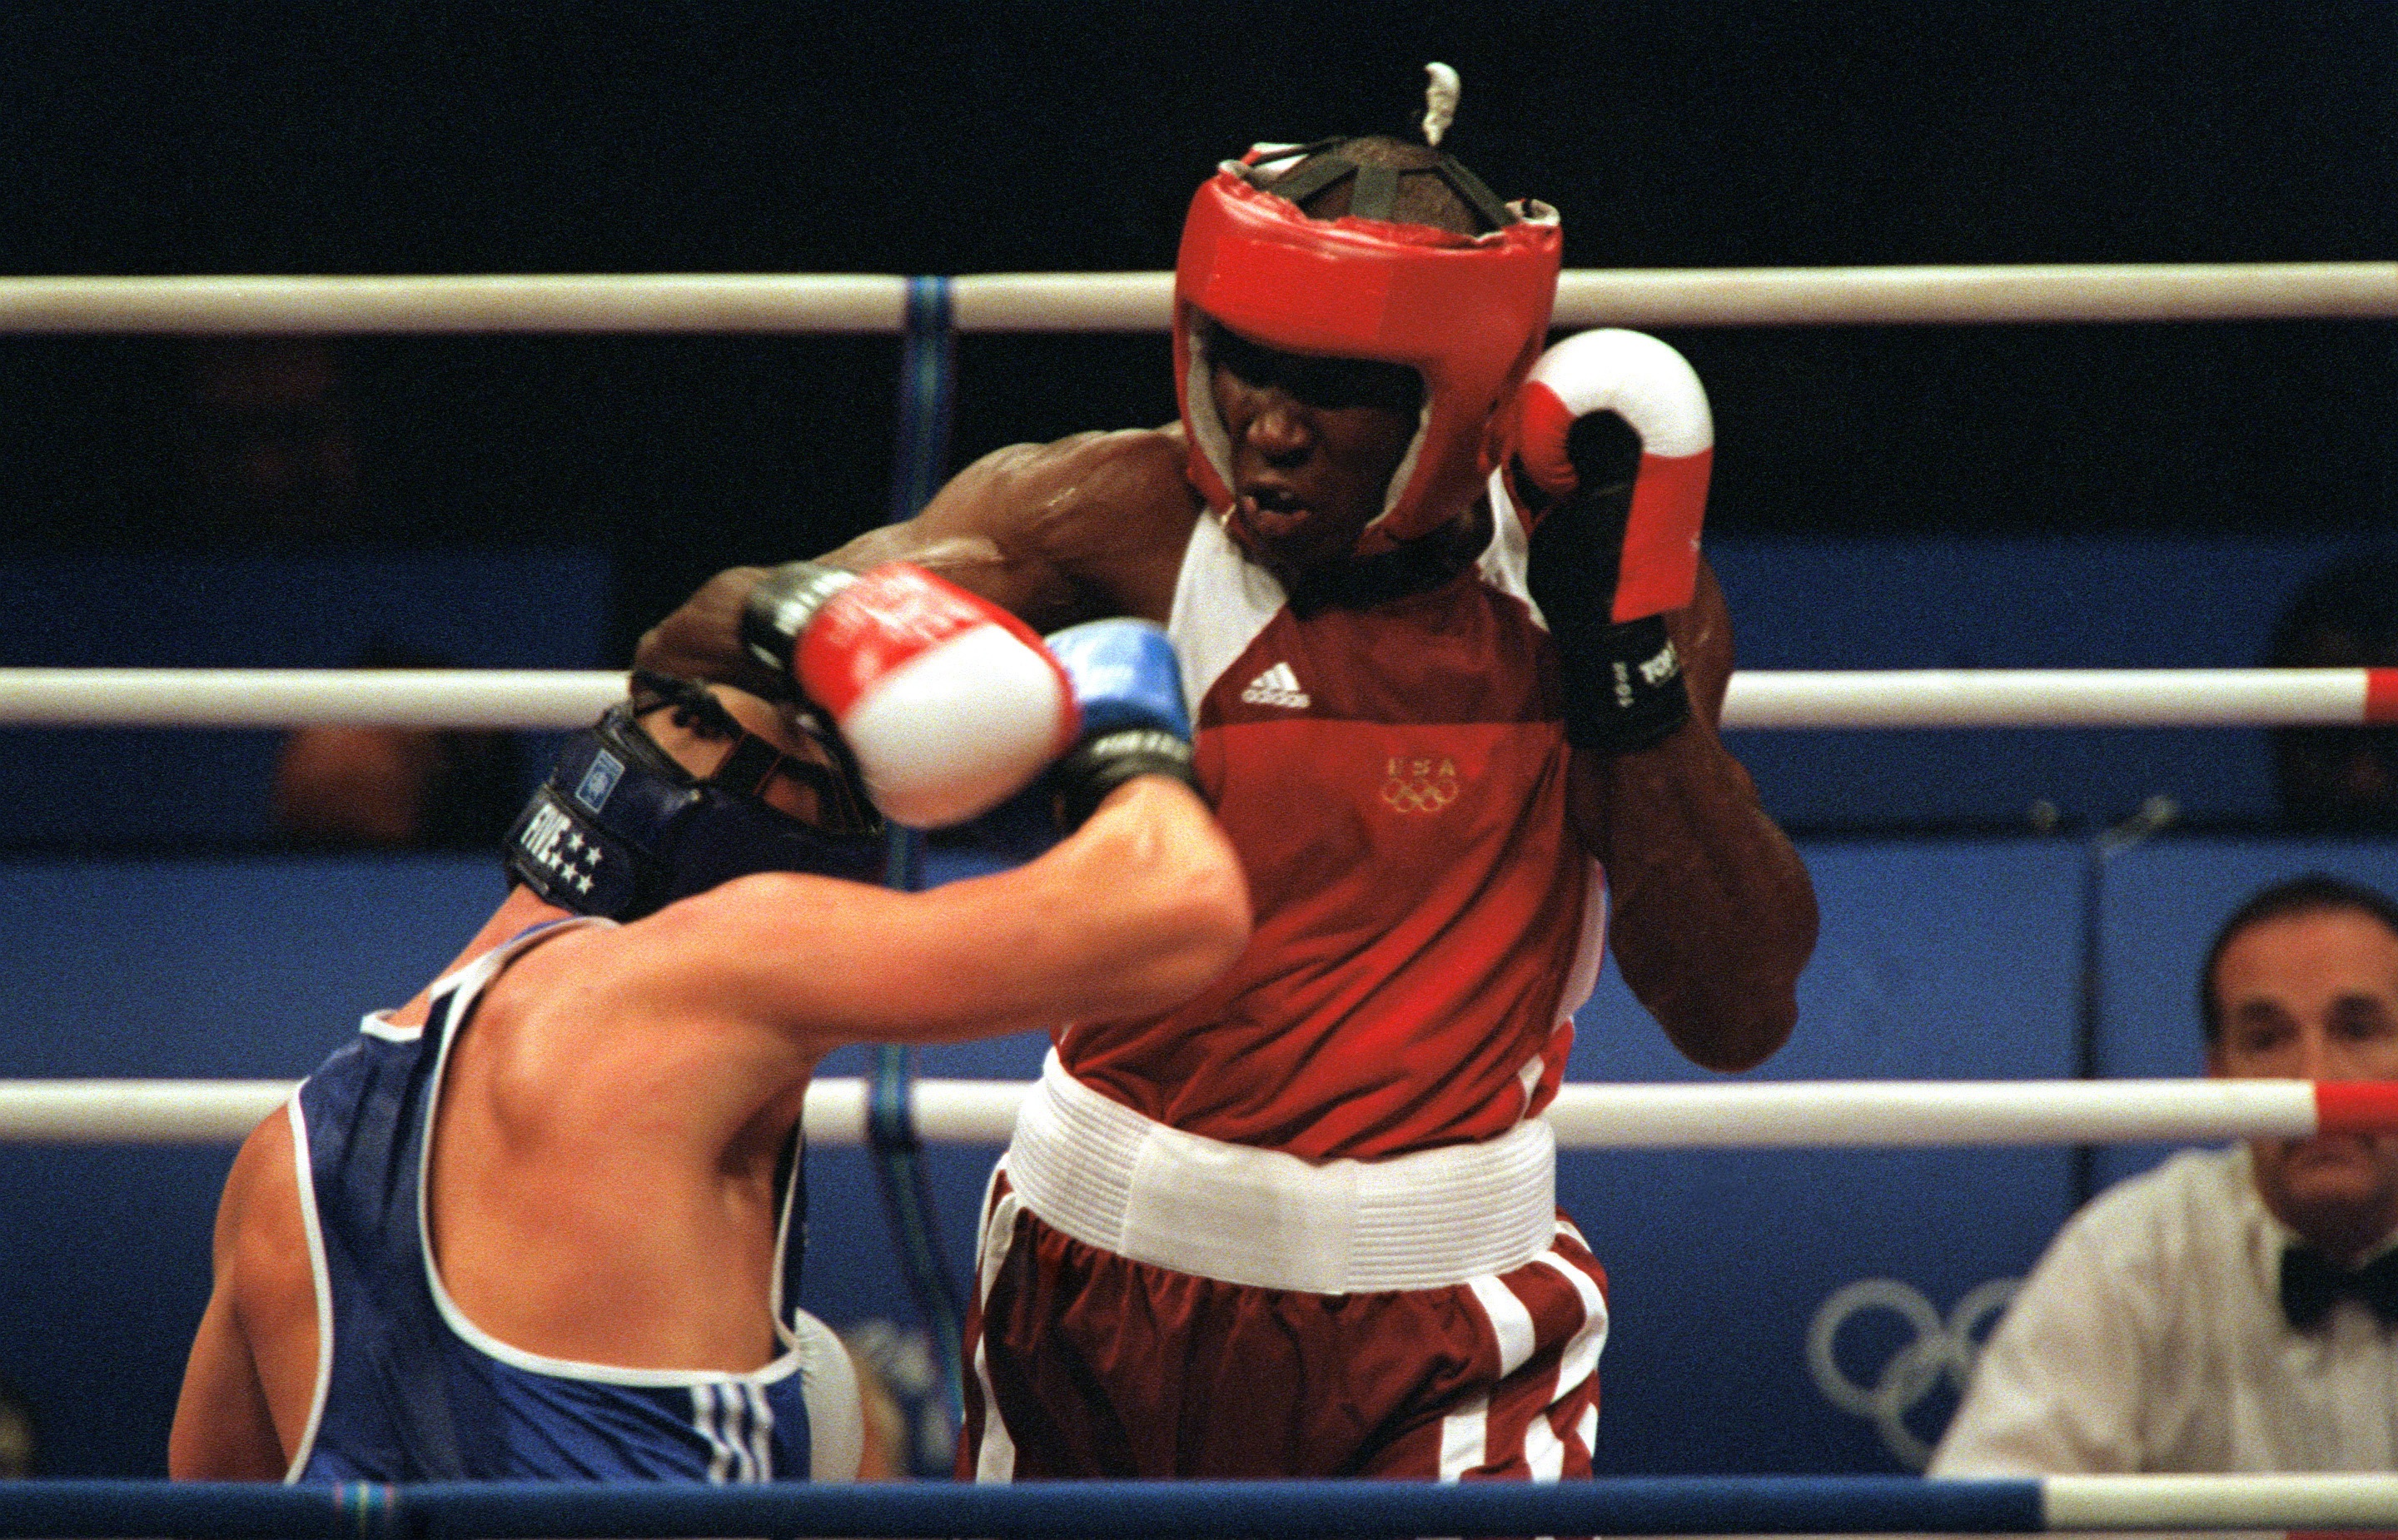
glove, sport, ring, headgear, fitness, fight, boxing, men, sports, males, punch, boxers, kickboxing, fighters, punching, combat sport, glancing blow, individual sports, contact sport, wrestler, striking combat sports, shoot boxing, sanshou, professional boxing